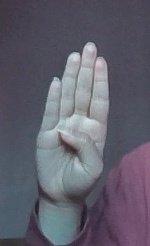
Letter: kaaf